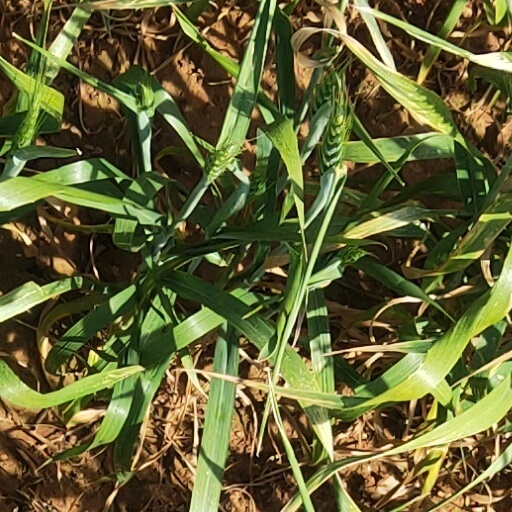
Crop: wheat